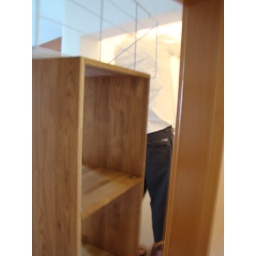
View of pantry in kitchen with our new shelf set